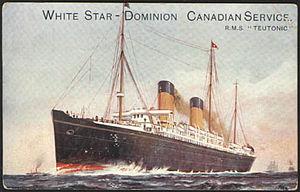
Le Majestic est un paquebot transatlantique britannique construit dans les chantiers navals Harland and Wolff de Belfast pour la White Star Line. Sister-ship du Teutonic, il est mis en service en avril 1890 sur la ligne de Liverpool à New York. De conception moderne, il remporte le Ruban bleu l'année suivante, avant de se le faire ravir peu après par son jumeau : ils sont les derniers paquebots de la compagnie à s'engager dans la course à la vitesse.
Le Teutonic est un paquebot transatlantique construit pour la White Star Line par les chantiers Harland & Wolff de Belfast en 1889. C'est le premier croiseur auxiliaire de l'histoire. Il est également le dernier paquebot de la compagnie à remporter le Ruban bleu, distinction accordée à la plus rapide traversée de l'Atlantique nord. Lorsqu'il est présenté au Spithead Naval Review commémorant le jubilé de la Reine Victoria, il impressionne fortement le Kaiser Guillaume II d'Allemagne qui décide de doter son pays de navires comparables.